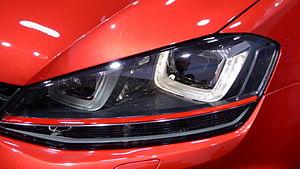
Mondial de l'automobile de Paris 2012
La Golf VII est la 7ᵉ génération de la Volkswagen Golf et succède à la Golf VI.